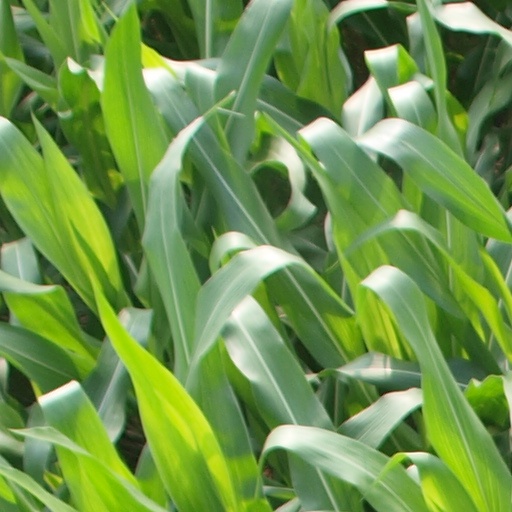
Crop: maize; corn